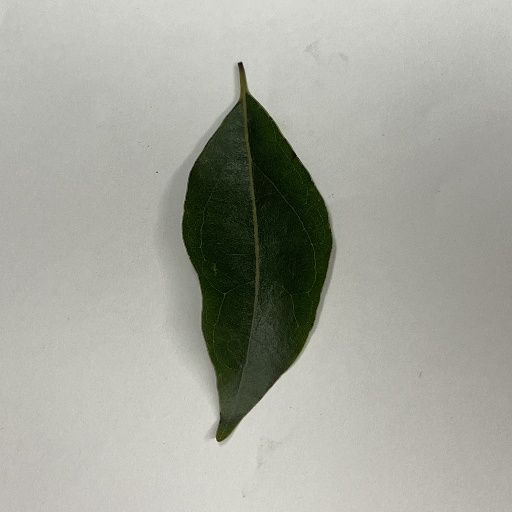
Species: Camphor
Leaf condition: Healthy Leaf